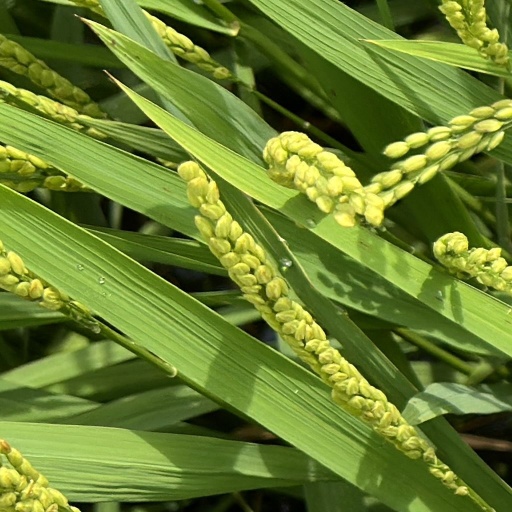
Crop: rice